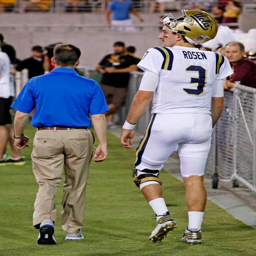
athlete limps off the field during the first half of a college football game against american football team .